Zeki Müren

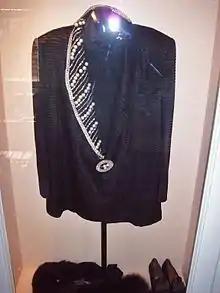
One of the clothes exhibited at Zeki Müren Art Museum in Bodrum

In 1950, while he was a university student, he took part at TRT Istanbul Radio's music competition and ranked number-one out of 186 contestants. On 1 January 1951, he had his first live performance on Istanbul Radio, which was praised by critics. During this performance, he was accompanied by musicians Hakkı Derman, Serif İçli, Şükrü Tunar, Refik Fersan and Necdet Gezen. Hamiyet Yüceses subsequently called the program and congratulated him on his performance. In those years, TRT Ankara Radio was the most listened radio in Anatolia, and Istanbul Radio could not be heard clearly from all parts of Anatolia. At the same week, the clarinetist Şükrü Tunar, took Müren to his own recording studio in Yeşilköy and he recorded his song "Muhabbet Kuşu" on phonograph record. Thanks to this record, Müren became known all over Anatolia.